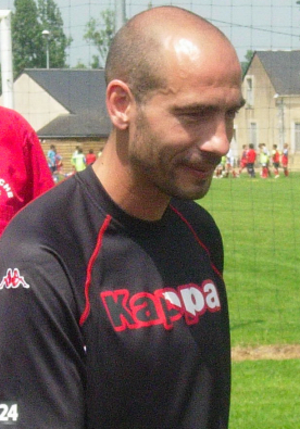
Yannick Fischer
Yannick Fischer, né le 17 décembre 1974 à Sainte-Foy-la-Grande, est un footballeur français international de football de plage.